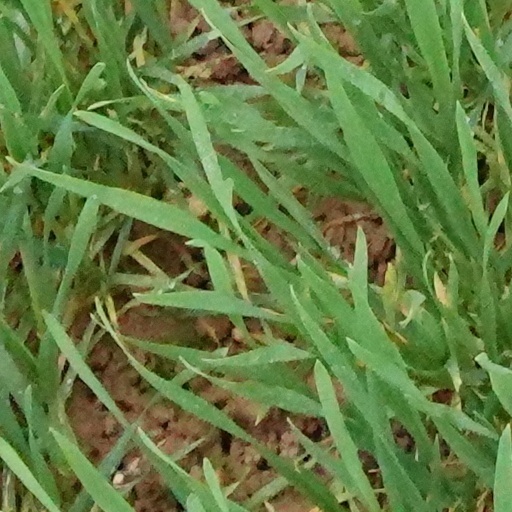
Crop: wheat